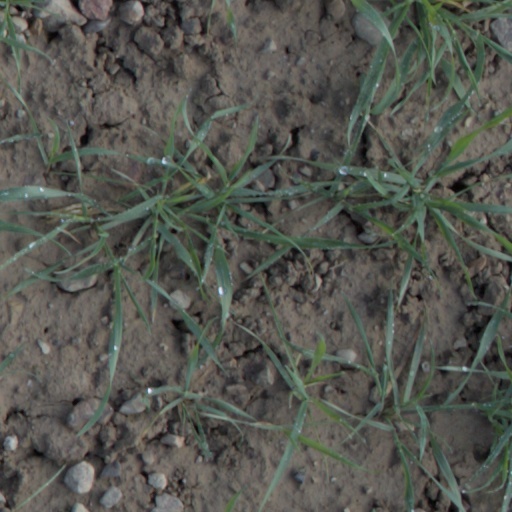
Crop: wheat